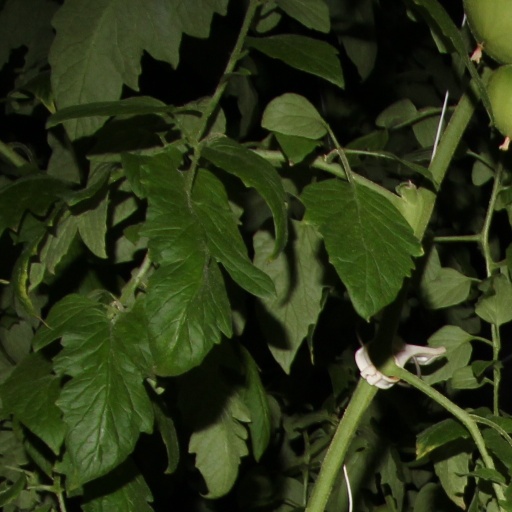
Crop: tomato